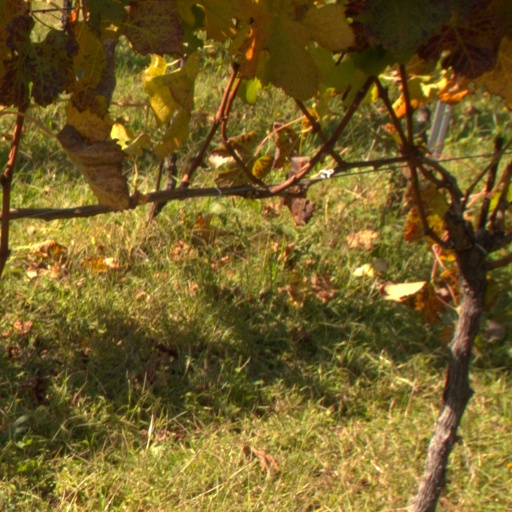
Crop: grape